Sitka Pioneer Home

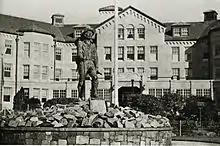
Closeup view of the building's front as it appeared during the 1970s.

A statue entitled "The Prospector," sculpted by Alonzo Victor Lewis, serves as the centerpiece of the grounds of the Sitka Pioneer Home. The sculpture was supposed to be modeled after real-life pioneer William Clark "Skagway Bill" Fonda, a resident of Skagway and originally of Fonda, New York. This statue is the larger of two models that Lewis created. The smaller of the pair sits in Seattle's Klondike Gold Rush National Historic Park in Pioneer Square. After more than three tons of clay and 21 years of fundraising, the sculpture was finally shipped to Sitka in time for its dedication at 1949's Alaska Day.